Fis

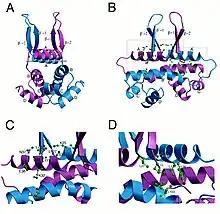
Fis K36E homodimer structure

fis is an "E. coli" gene encoding the Fis (or FIS) protein. The regulation of this gene is more complex than most other genes in the "E. coli" genome, as Fis is an important protein which regulates expression of other genes. It is supposed that "fis" is regulated by H-NS, IHF and CRP. It also regulates its own expression (autoregulation). Fis is one of the most abundant DNA binding proteins in Escherichia coli under nutrient-rich growth conditions.